John Engler

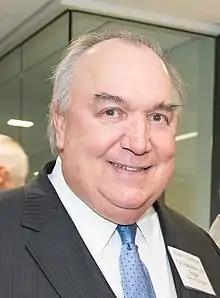
Engler in 2016

John Mathias Engler (born October 12, 1948) is an American politician, lawyer, businessman, and lobbyist who served as the 46th governor of Michigan from 1991 to 2003. Considered one of the country's top lobbyists, he is a member of the Republican Party.